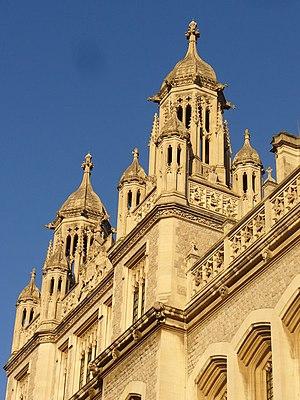
"La bibliothèque Maughan est la principale bibliothèque de recherche du King's College de Londres. Elle est rattachée au Campus Strand. Bâtiment néo-gothique du XIXᵉ siècle situé sur Chancery Lane, à Londres, il abritait autrefois le siège du Public Record Office, connu sous le nom de ""coffre-fort de l'Empire "" et a été acquis par l'université en 2001. Après une réhabilitation de 35 millions de livres opérée par Gaunt Francis Architects, la bibliothèque Maughan est la plus grande bibliothèque universitaire rénovée au Royaume-Uni depuis la Seconde Guerre mondiale.